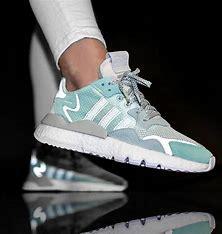
Brand: adidas
Model: originals Adidas Originals Nite Jogger